Jeffrey Toobin

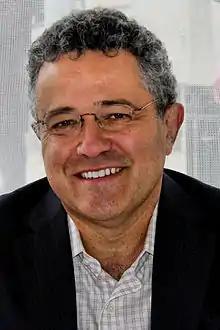
Toobin at the 2012 Texas Book Festival

Jeffrey Ross Toobin (born May 21, 1960) is an American lawyer, author, blogger, and legal analyst for CNN.